Province of Maryland

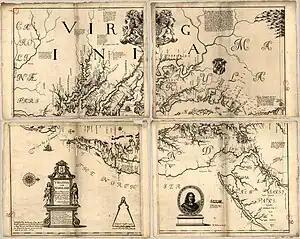
Augustine Herrman's 1670 Map of Virginia and Maryland. The Susquehannock village appears at the far right of the map.

More settlers soon followed. The tobacco crops that they had planted from the outset were very successful and quickly made the new colony profitable. However, given the incidence of malaria and typhoid, life expectancy in Maryland was about 10 years less than in New England.